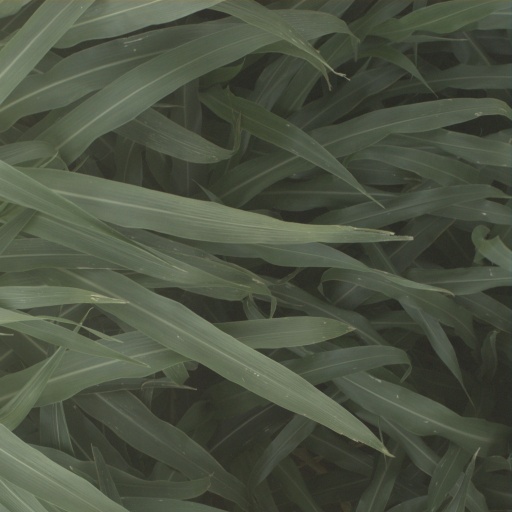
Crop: sorghum